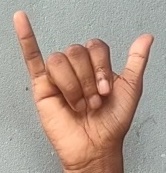
ASL sign: Y